It's True! It's True!

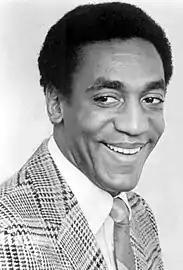
Bill Cosby in 1969, the same year the album was released.

"It's True! It's True!" was Cosby's last album for Warner Bros. Records for twenty years. His later albums, including the subsequent production "", were released under Tetragrammaton Records, which was managed by Cosby and associates Bruce Post Campbell and Roy Silver under Cosby's parent company CSC Corps. It was recorded live at Harrah's, Lake Tahoe, Nevada. Due to a musician's strike, Cosby was allotted extra stage time at Harrah's, much of which was captured on this album.